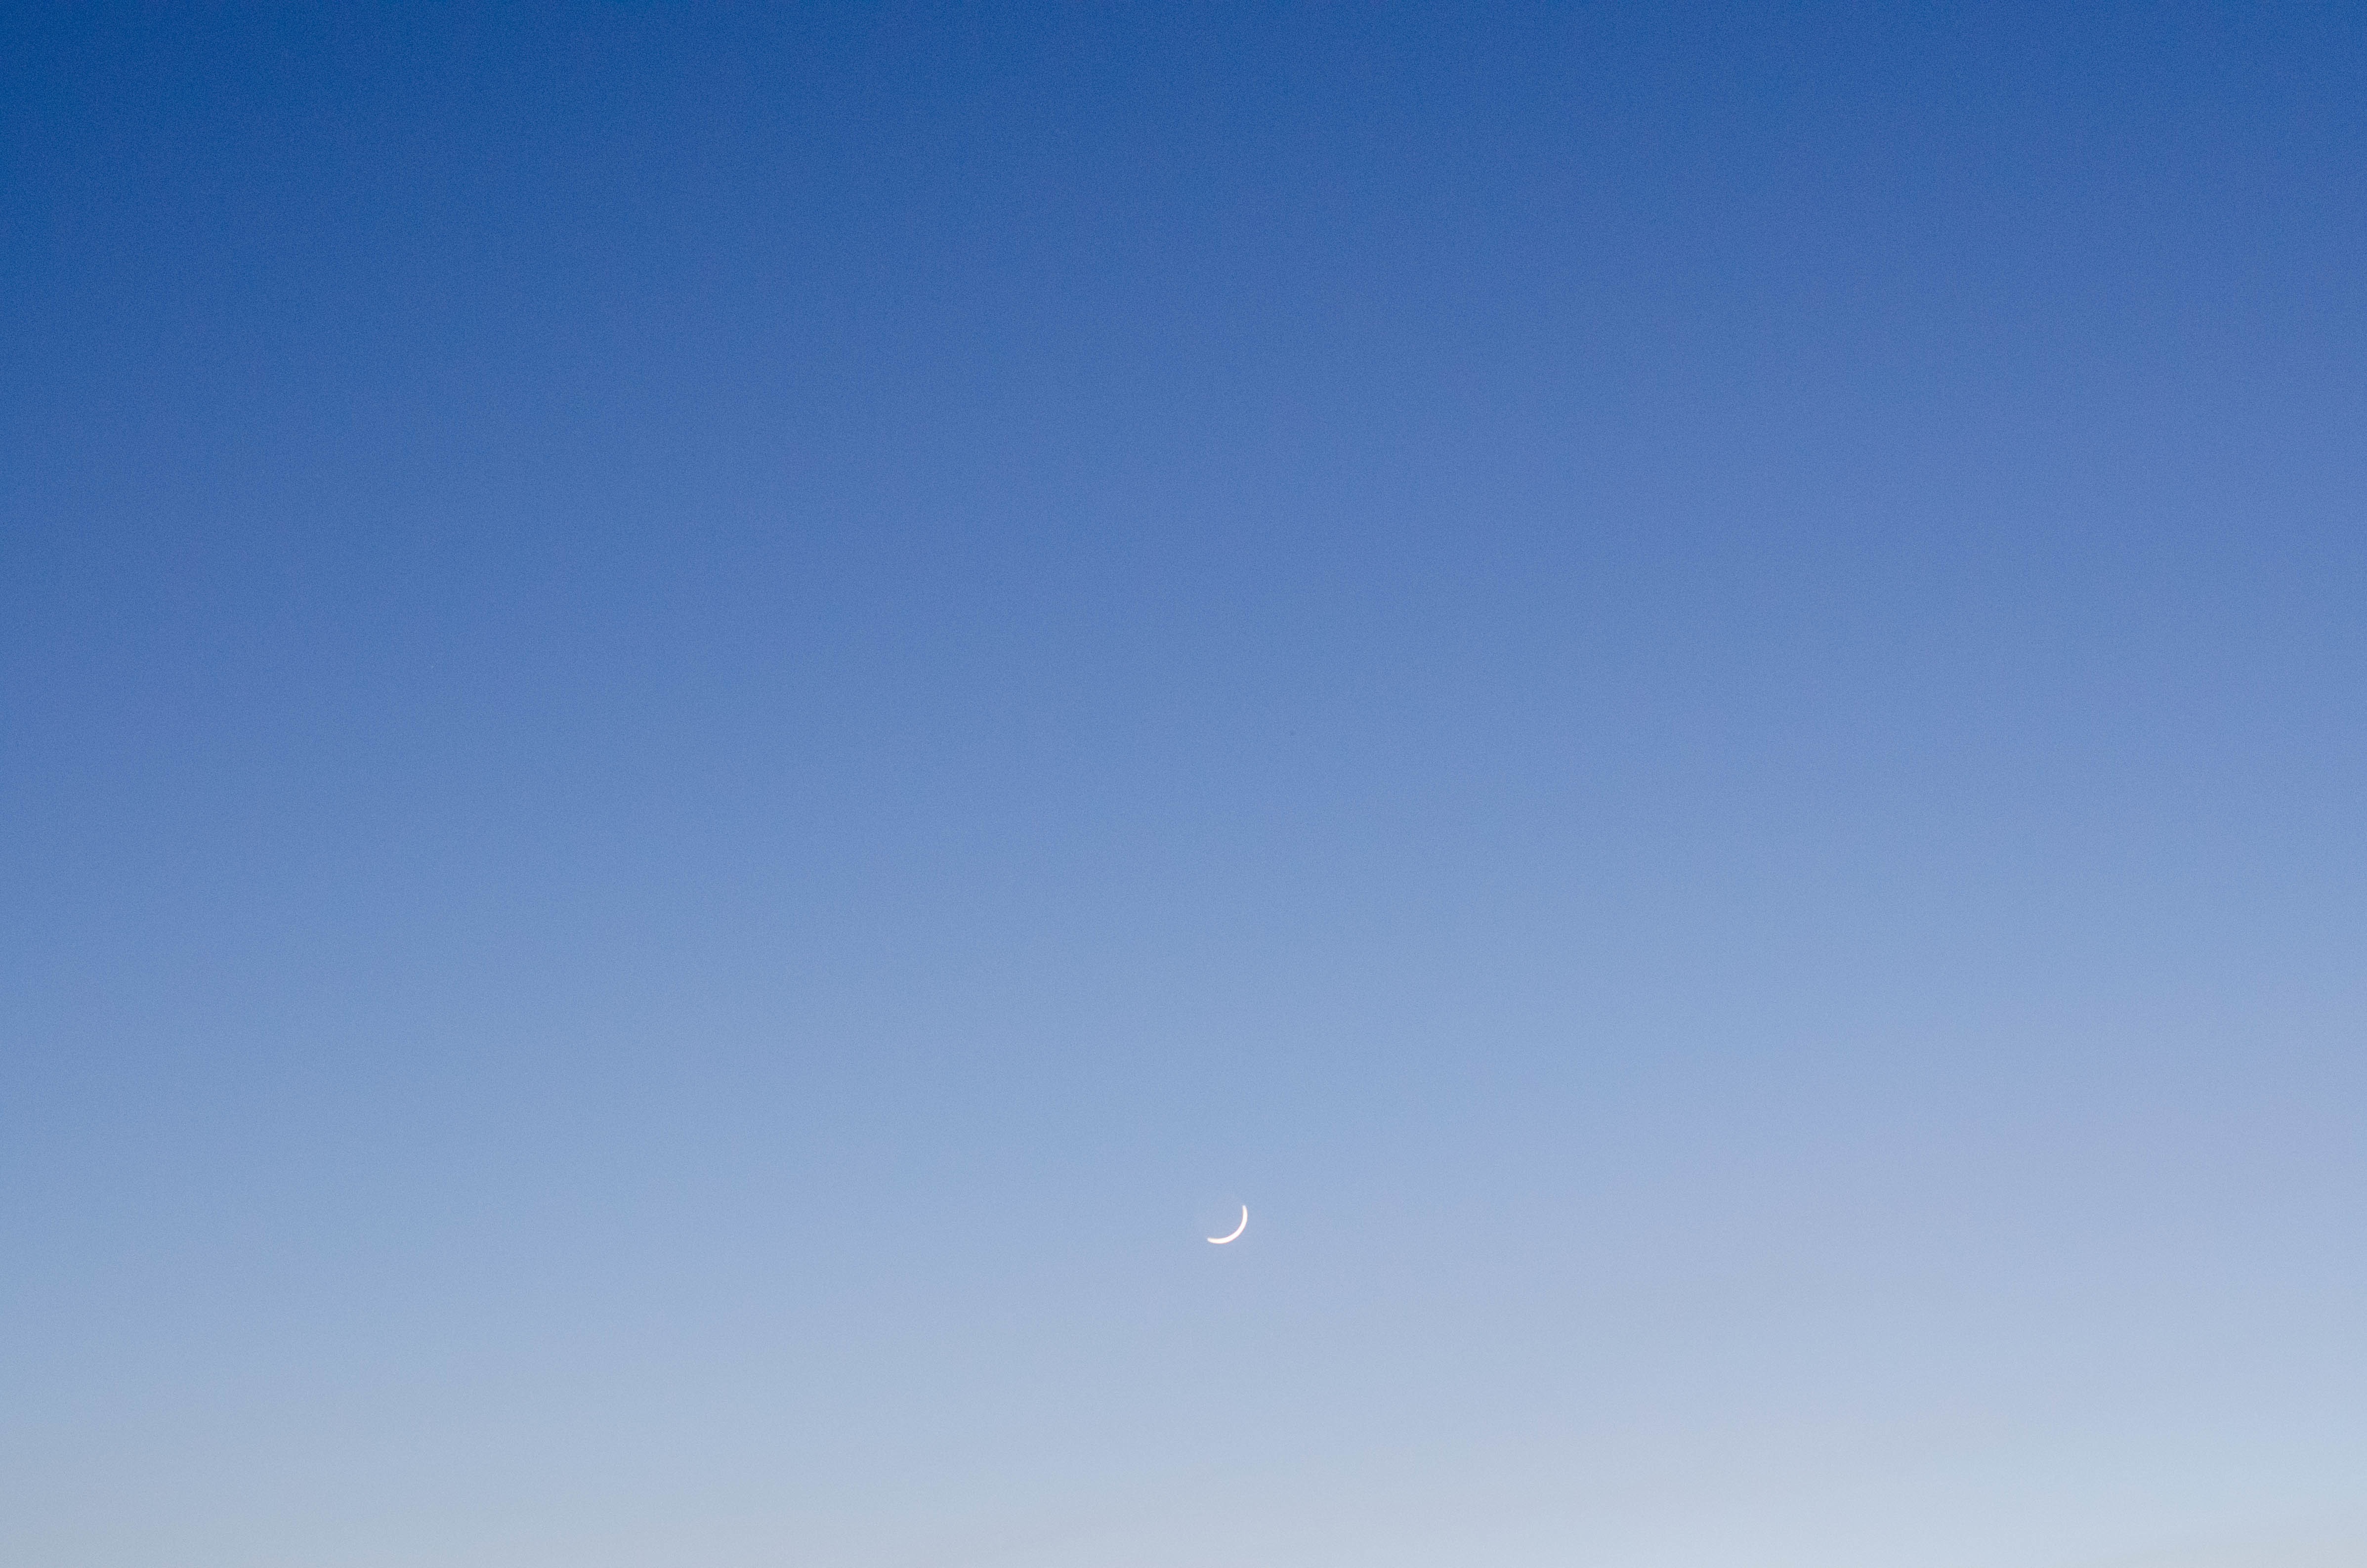
horizon, wing, cloud, sky, sunlight, atmosphere, vehicle, flight, blue, atmosphere of earth